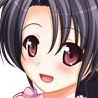
Portrait style: Anime Portrait